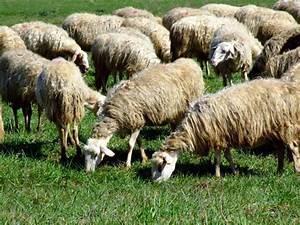
sheep